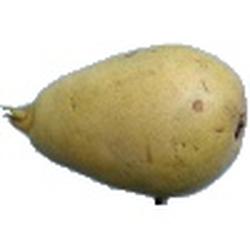
Label: Pear